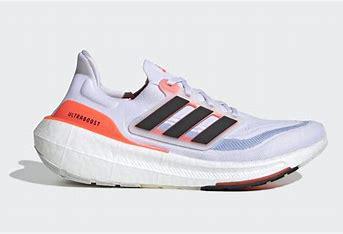
Brand: Adidas
Model: Ultraboost 22